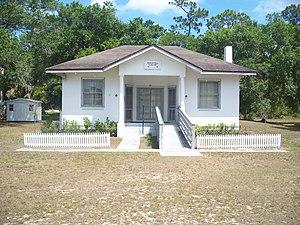
La ville américaine de Fellsmere est située dans le comté d'Indian River, dans l’État de Floride. En 2004, elle comptait 4 658 habitants.